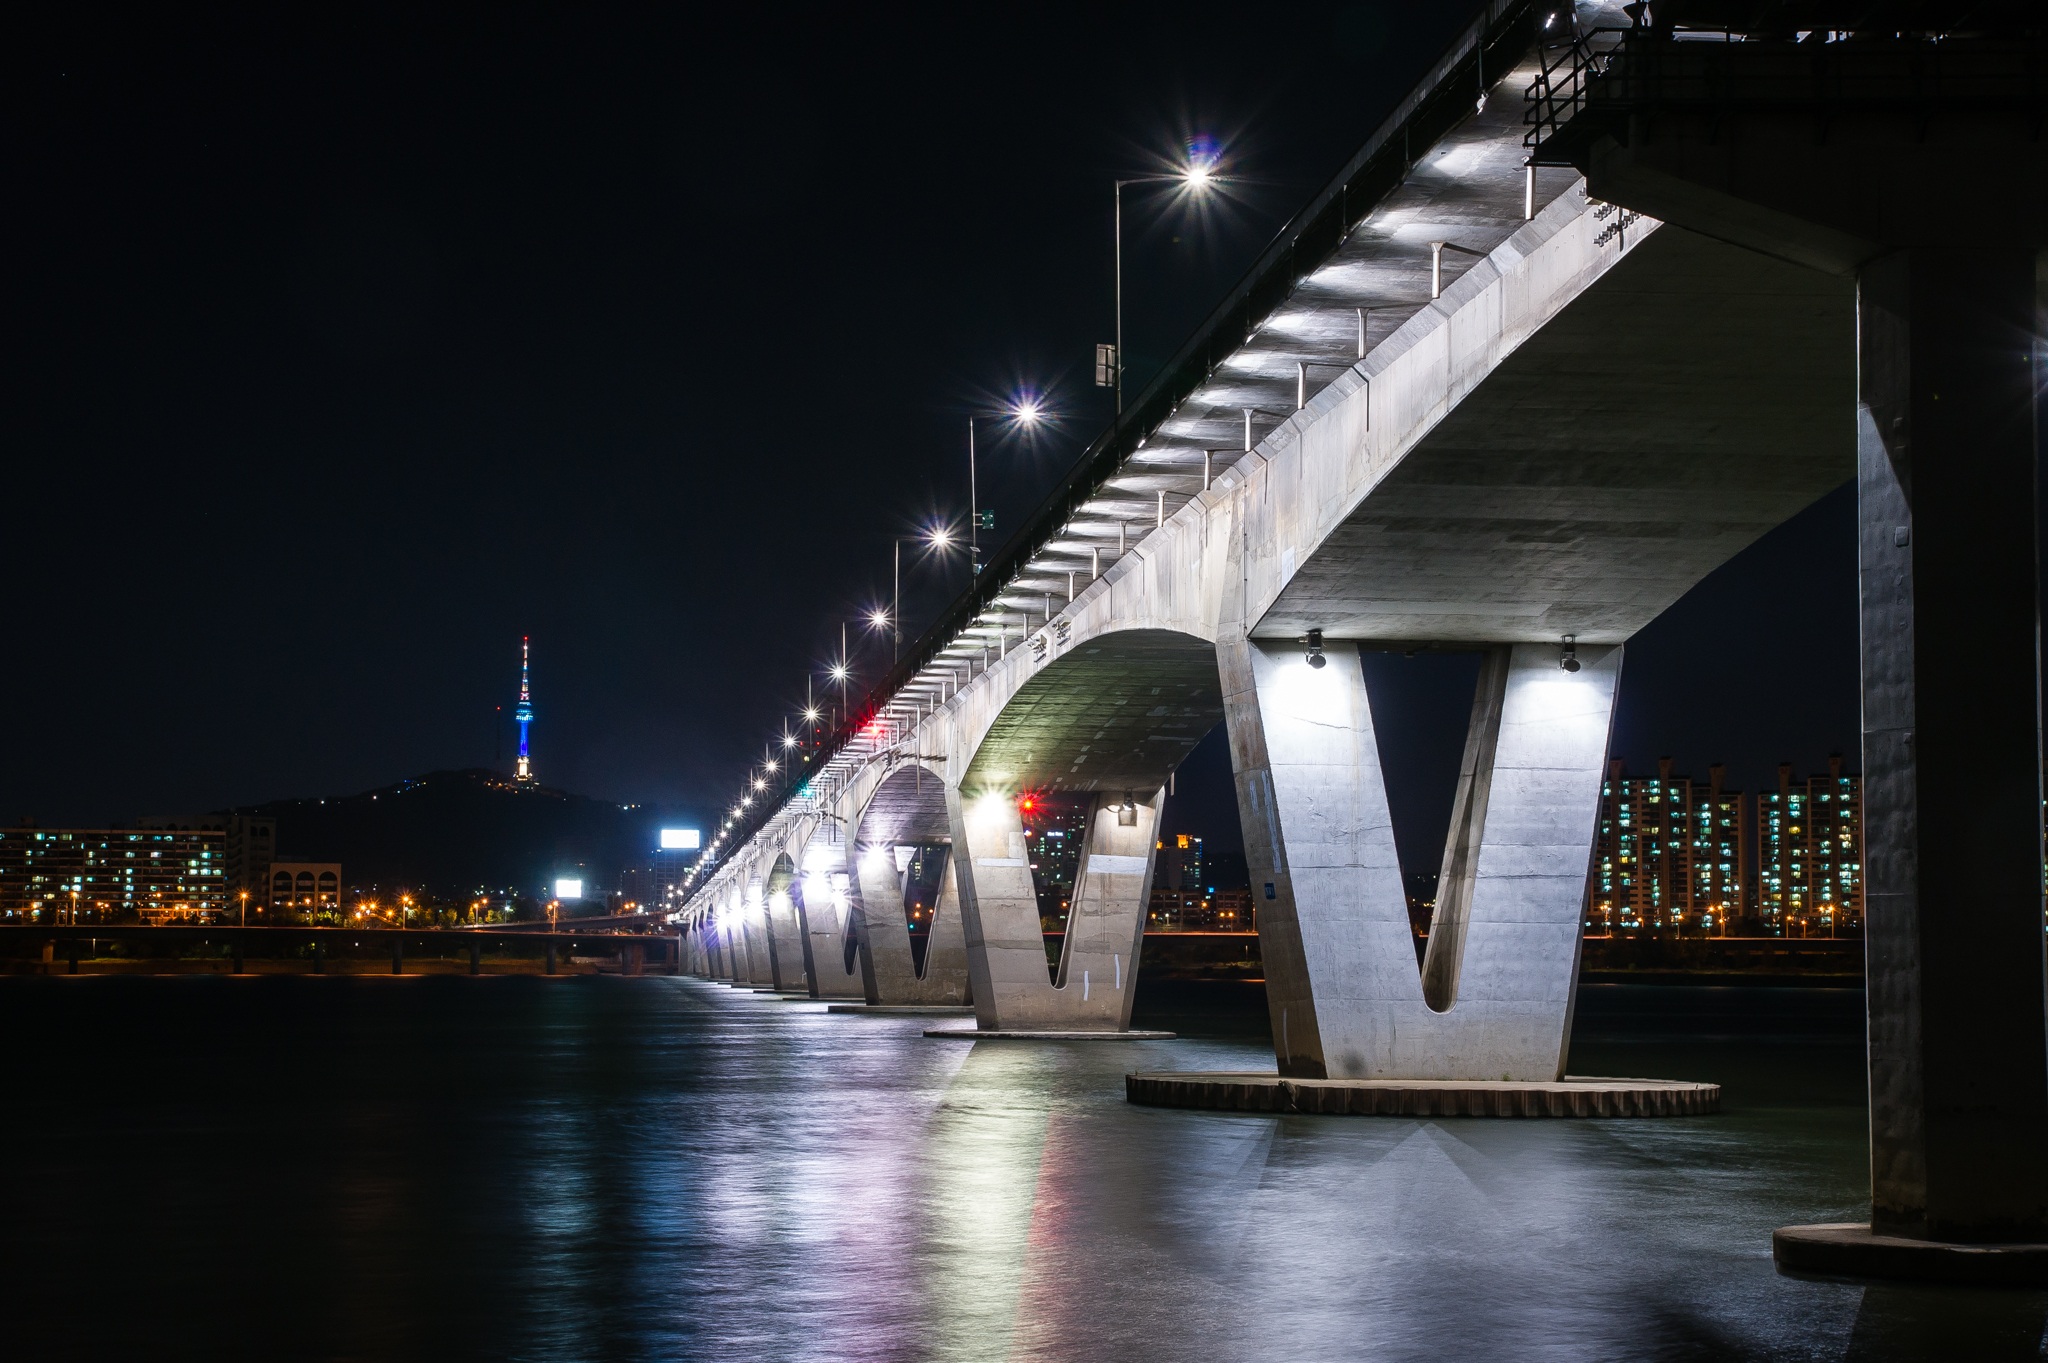
water, light, bridge, night, river, cityscape, reflection, landmark, darkness, seoul, large bridge, nonbuilding structure